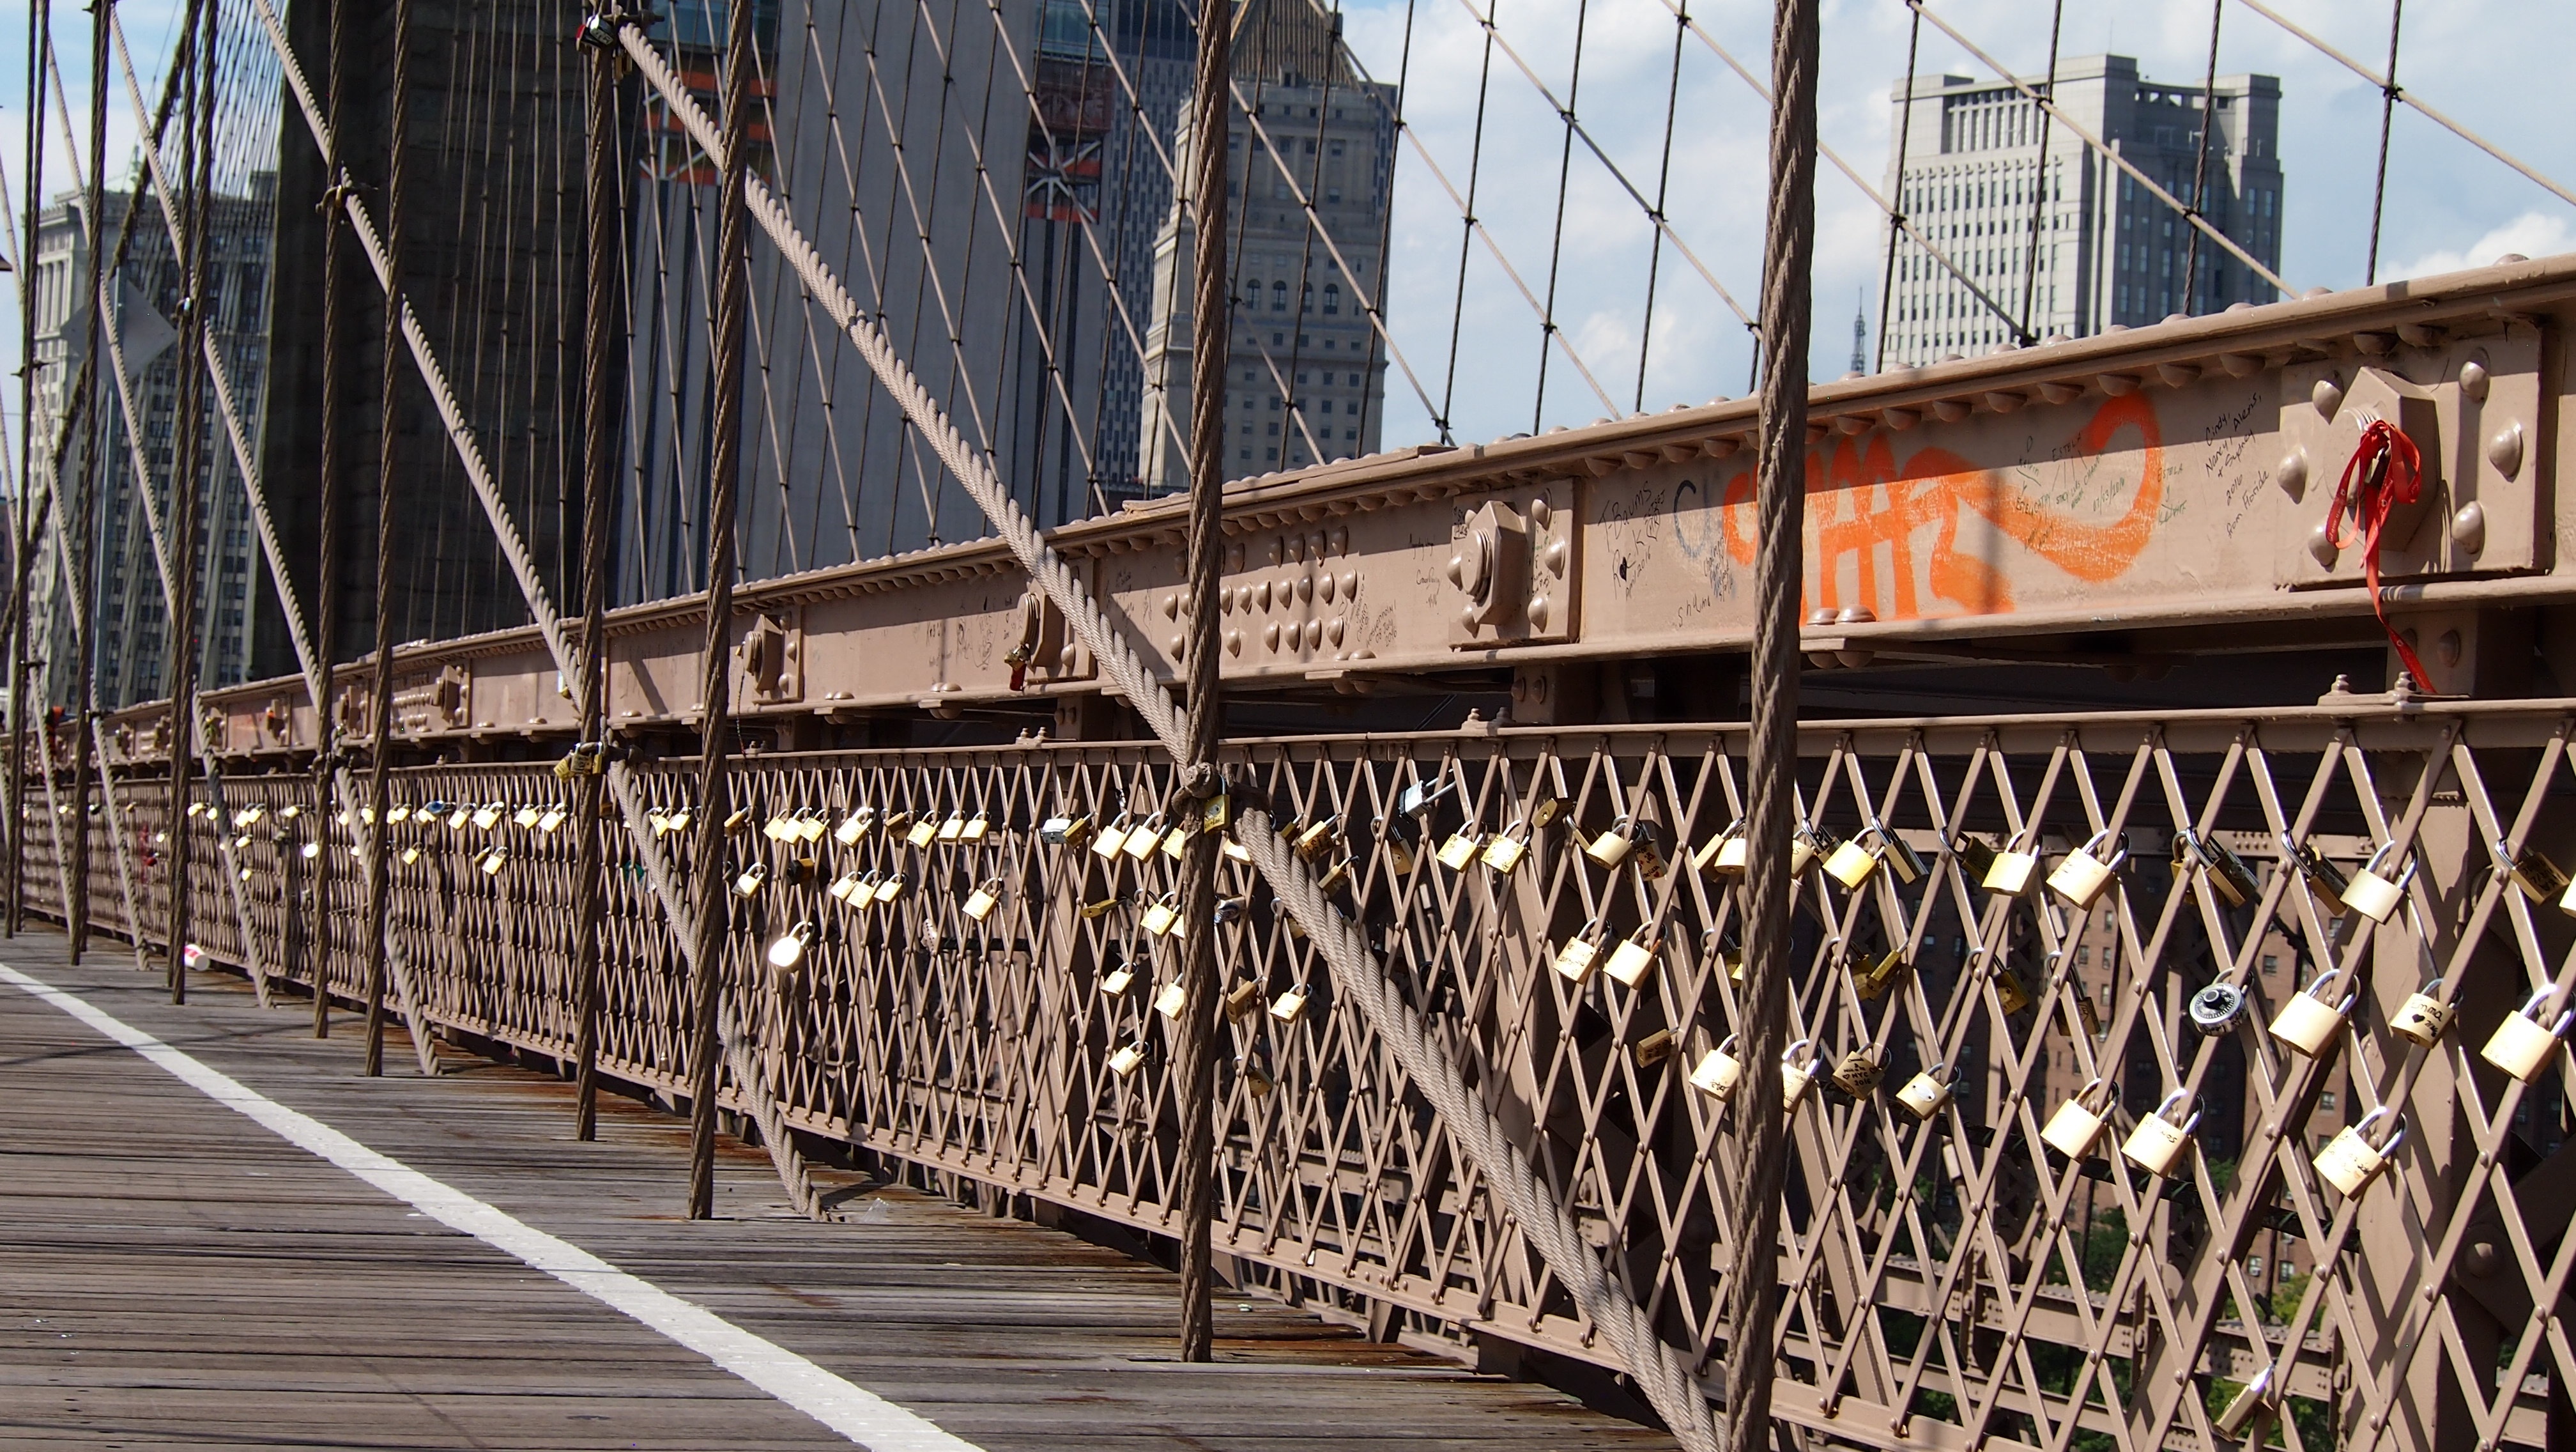
wood, bridge, new york, new york city, walkway, vehicle, brooklyn bridge, landmark, attraction, places of interest, love locks, urban area